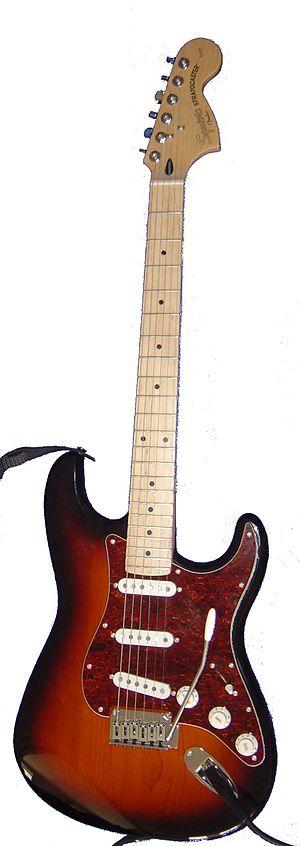
La marque Squier, après avoir été une compagnie de fabrication de cordes, a été rachetée par la célèbre marque de guitares américaine Fender. Squier est désormais une sous-marque de Fender.
La guitare est un instrument à cordes pincées. Les cordes sont disposées parallèlement à la table d'harmonie et au manche, généralement coupé de frettes, sur lesquelles on appuie les cordes, d'une main, pour produire des notes différentes. L'autre main pince les cordes, soit avec les ongles et le bout des doigts, soit avec un plectre. La guitare a le plus souvent six cordes.